Temptation of a Monk

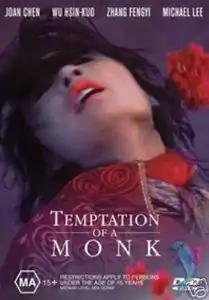

Temptation of a Monk is a 1993 Hong Kong period drama film directed by Clara Law based on Pik Wah Lee's novel of the same name. The film had Joan Chen and Wu Hsing-kuo in the lead roles. The film is about a monk named Jing-yi and his haunting past, and a lady assassin who was sent to kill him. The film was banned in China.